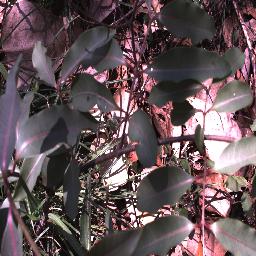
Label: rubber_vine